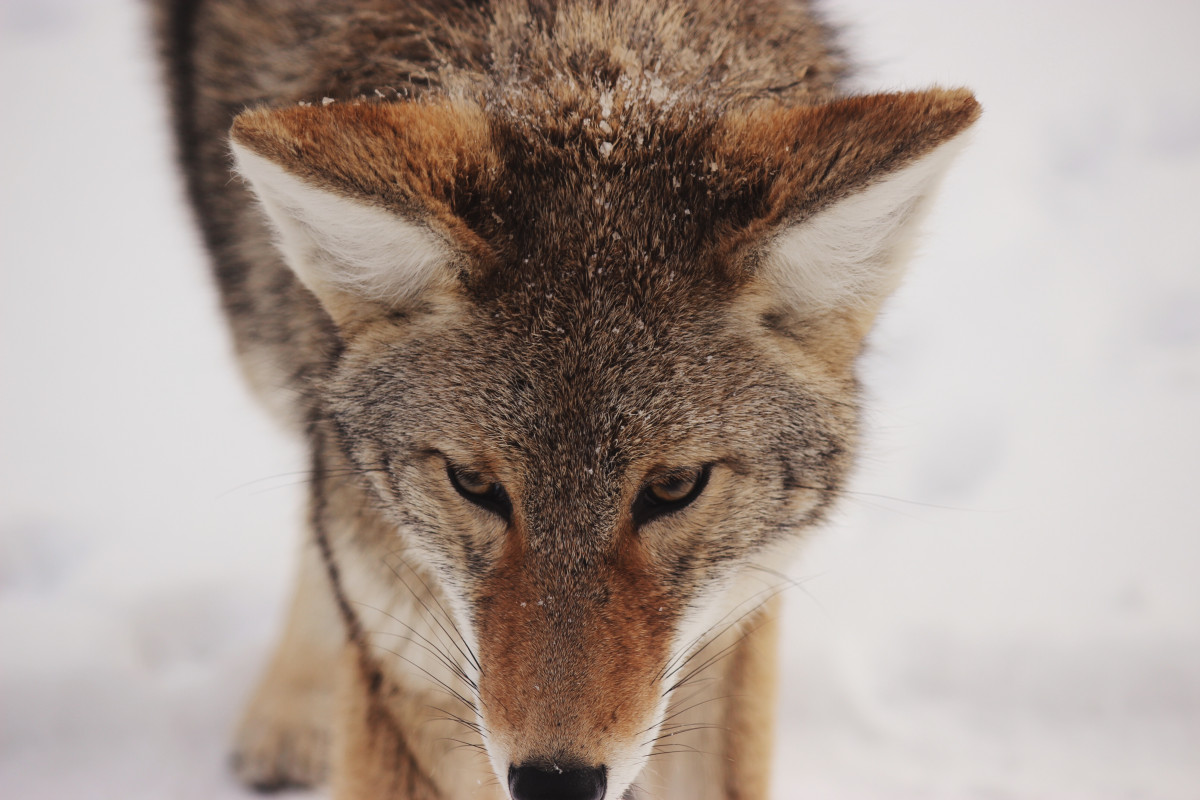
Tags: wildlife, predator, coyote, fauna, close up, red fox, nose, whiskers, vertebrate, dog like mammal, red wolf, kit fox, saarloos wolfdog, czechoslovakian wolfdog